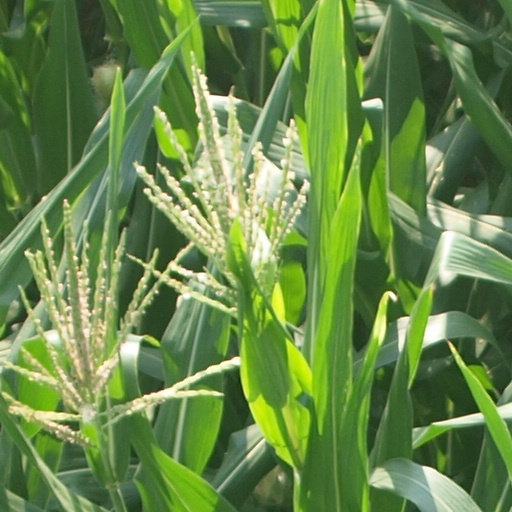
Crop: maize; corn